Darius (video game)

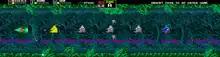
Arcade version screenshot

"Darius" is a two-dimensional horizontally scrolling shoot 'em up set in a fictional future. Uniquely among shoot 'em ups, the game's screen is three times wider than conventional size, and the arcade cabinet uses an arrangement of three screens to accommodate it. The player controls an ornate fighter spacecraft, named the Silver Hawk, and must navigate through scrolling terrain while battling a variety of fighter craft, ground vehicles, turrets, and other obstacles throughout the game's stages (referred to as "zones" in the game). The ship's arsenal consists of forward-firing missiles, aerial bombs and a protective force field, all of which can be upgraded by power-ups (in the form of large, colored orbs) that are dropped by specially-colored enemies throughout the game's zones. When the player reaches the end of a zone, a boss appears, which must be defeated to proceed. Once the boss of a zone is destroyed, the player is given a choice of which zone to play next via a branching path. While there are 28 zones in total, only seven can be played in a single run.